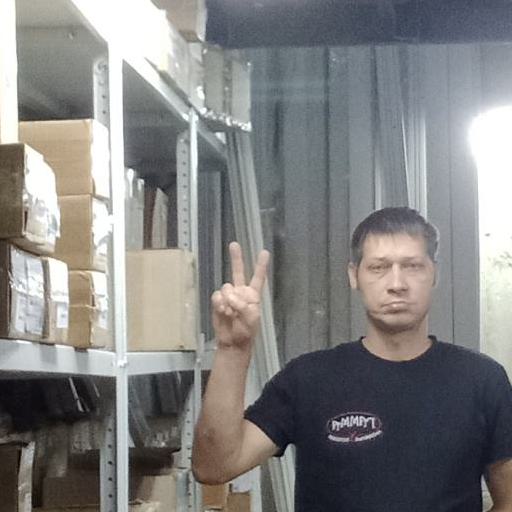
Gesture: peace